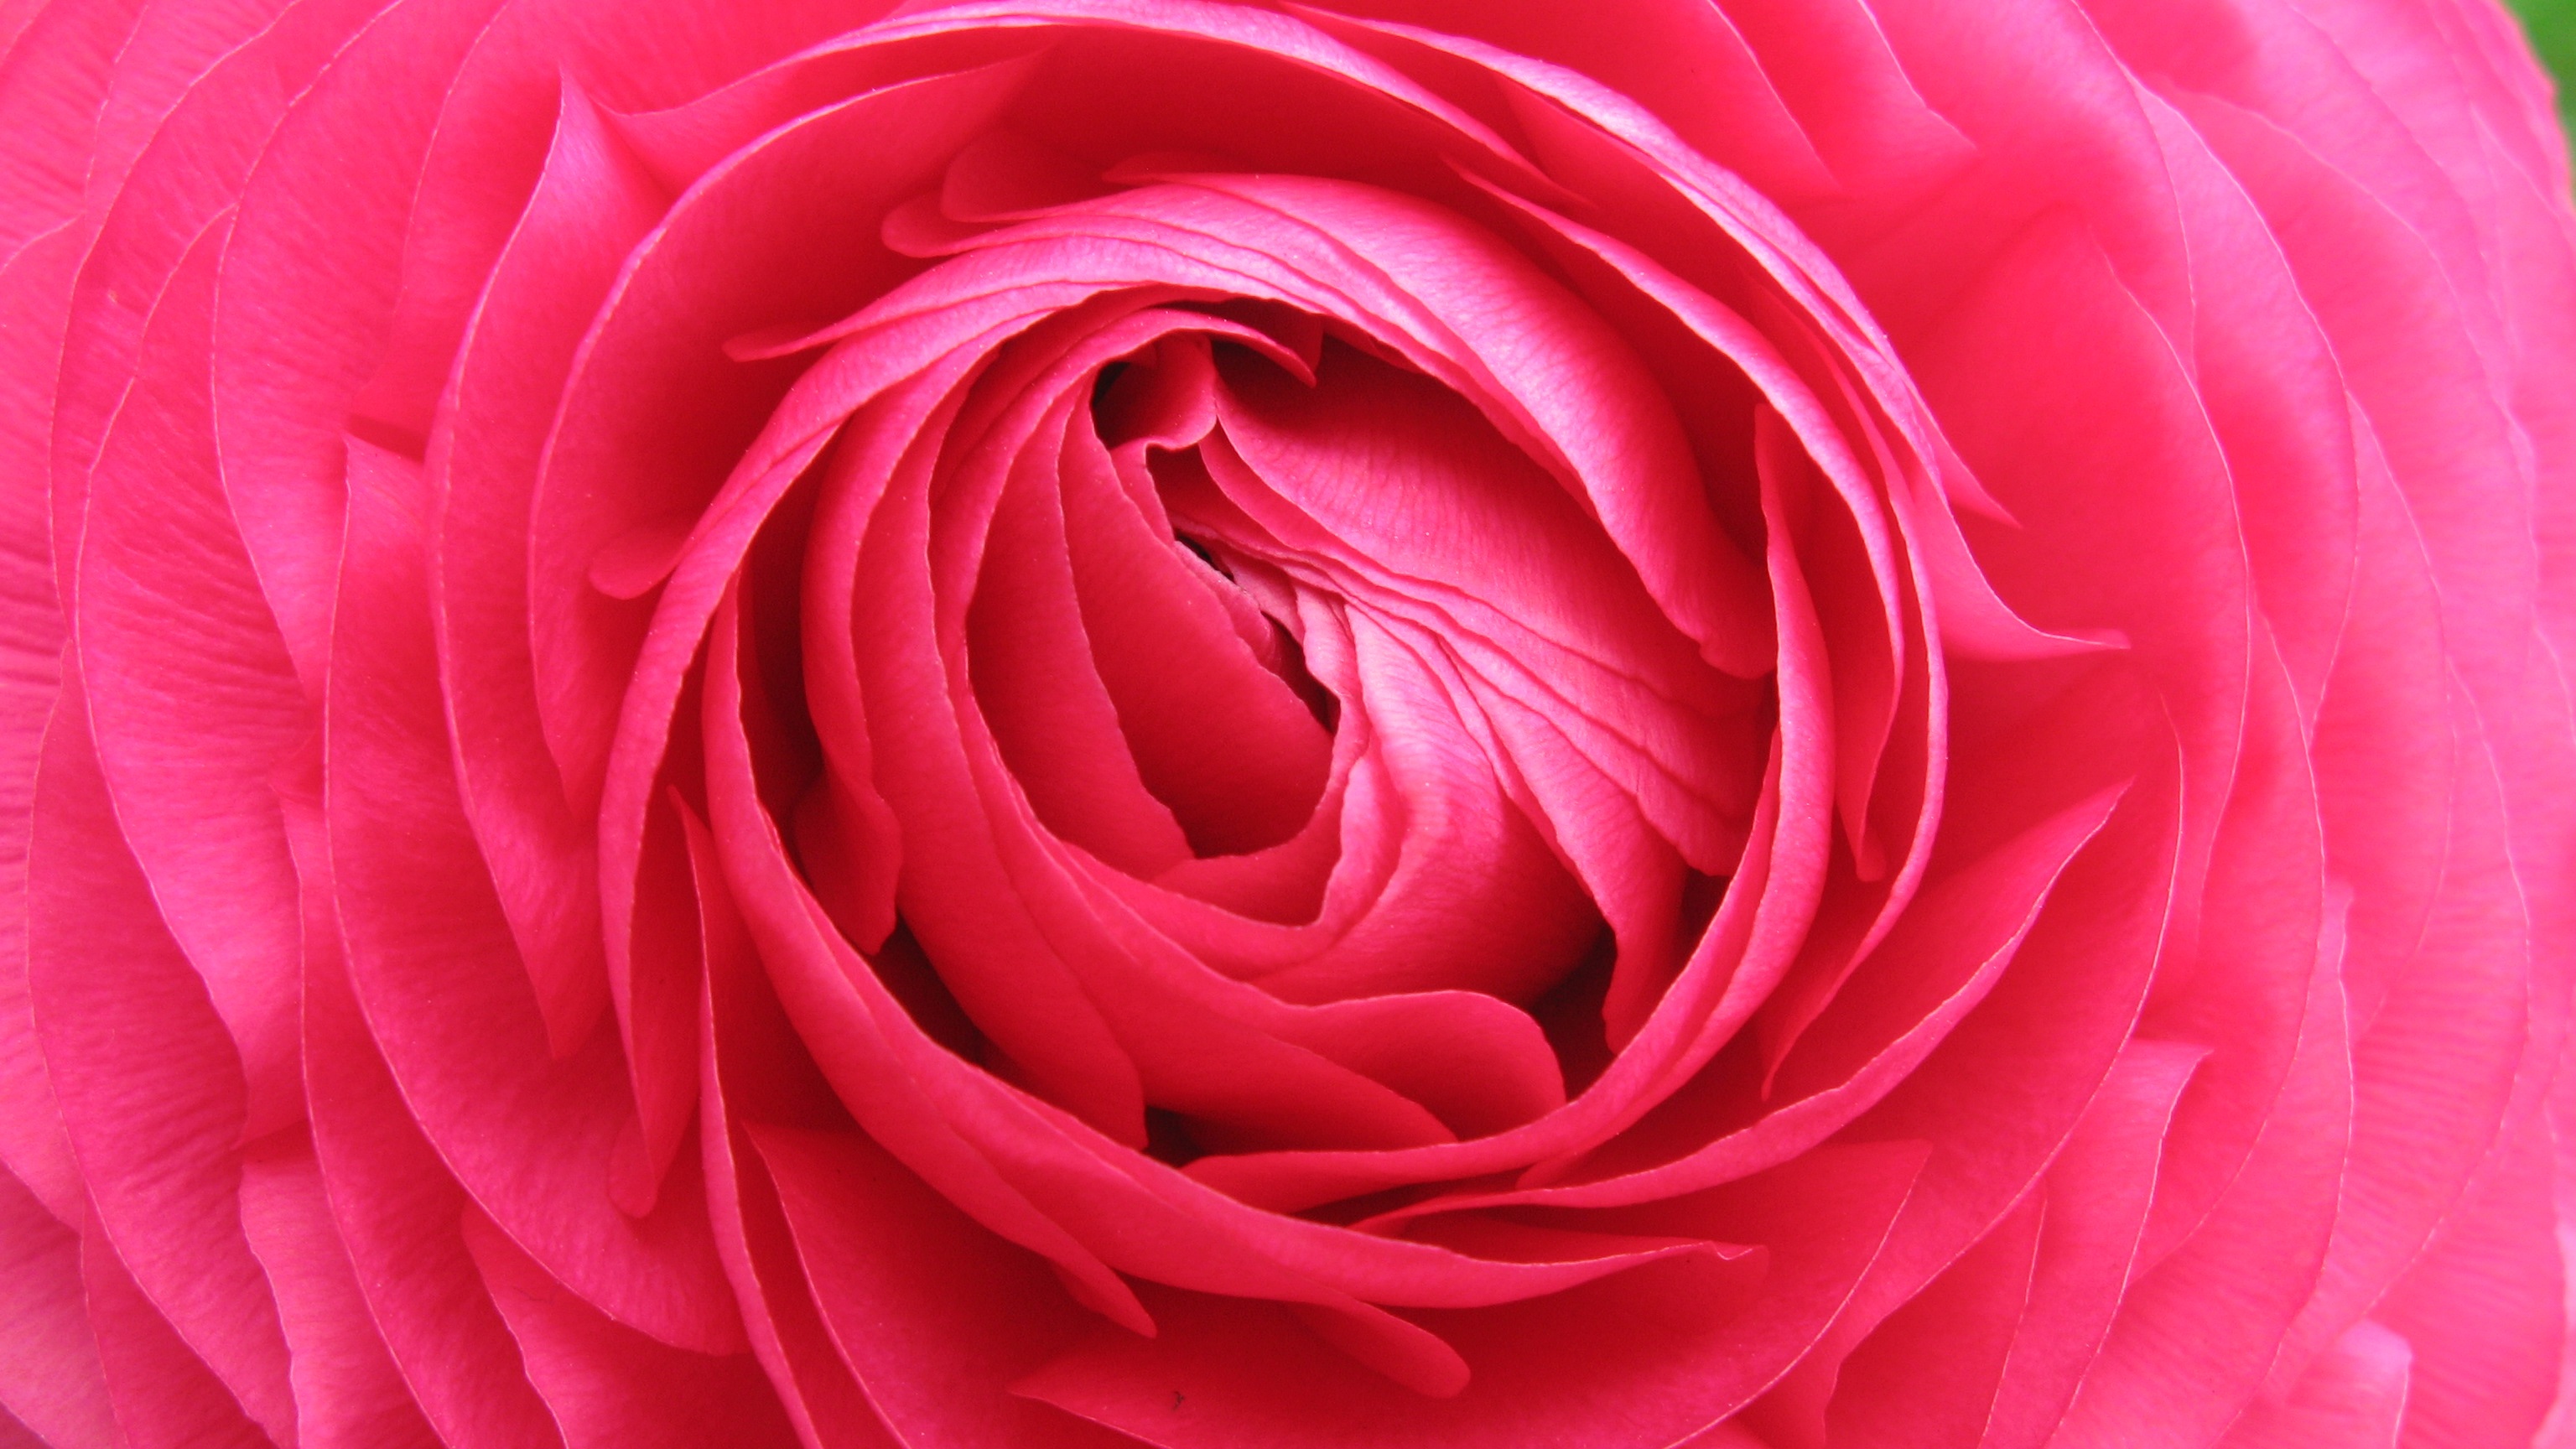
blossom, plant, flower, petal, bloom, rose, red, pink, close, close up, beautiful, center, floribunda, inner, macro photography, flowering plant, garden roses, rose family, land plant